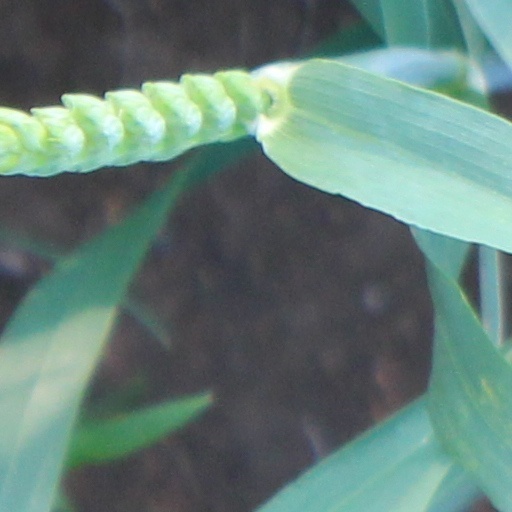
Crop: wheat